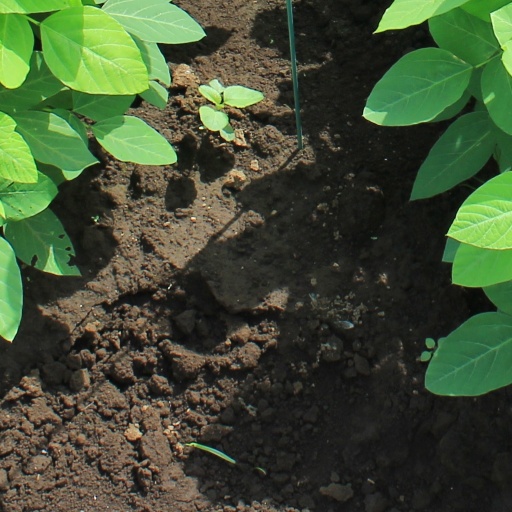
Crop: soybean